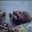
Label: beaver